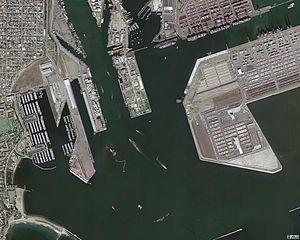
Le SS Lane Victory est un cargo américain de type Victory ship utilisé pendant la Seconde Guerre mondiale, la guerre de Corée et la guerre du Viêt Nam. Il est conservé comme navire musée à San Pedro dans le port de Los Angeles, Californie.